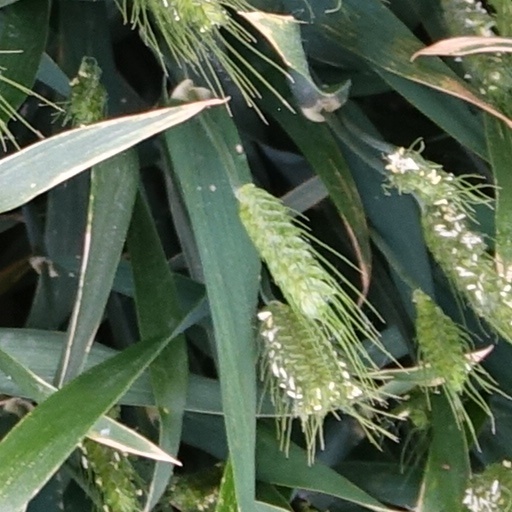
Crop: wheat